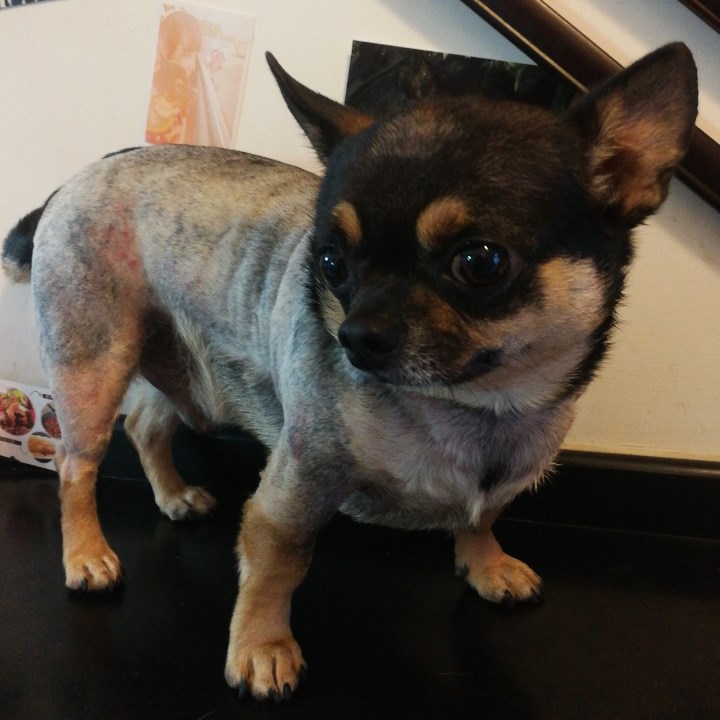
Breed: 420-n000124-Chihuahua